Shawbirch

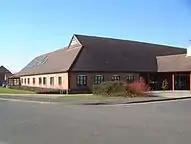

Shawbirch has a veterinary centre and a pub. Shawbirch also includes a 24-hour service station, with a hotel and a restaurant.